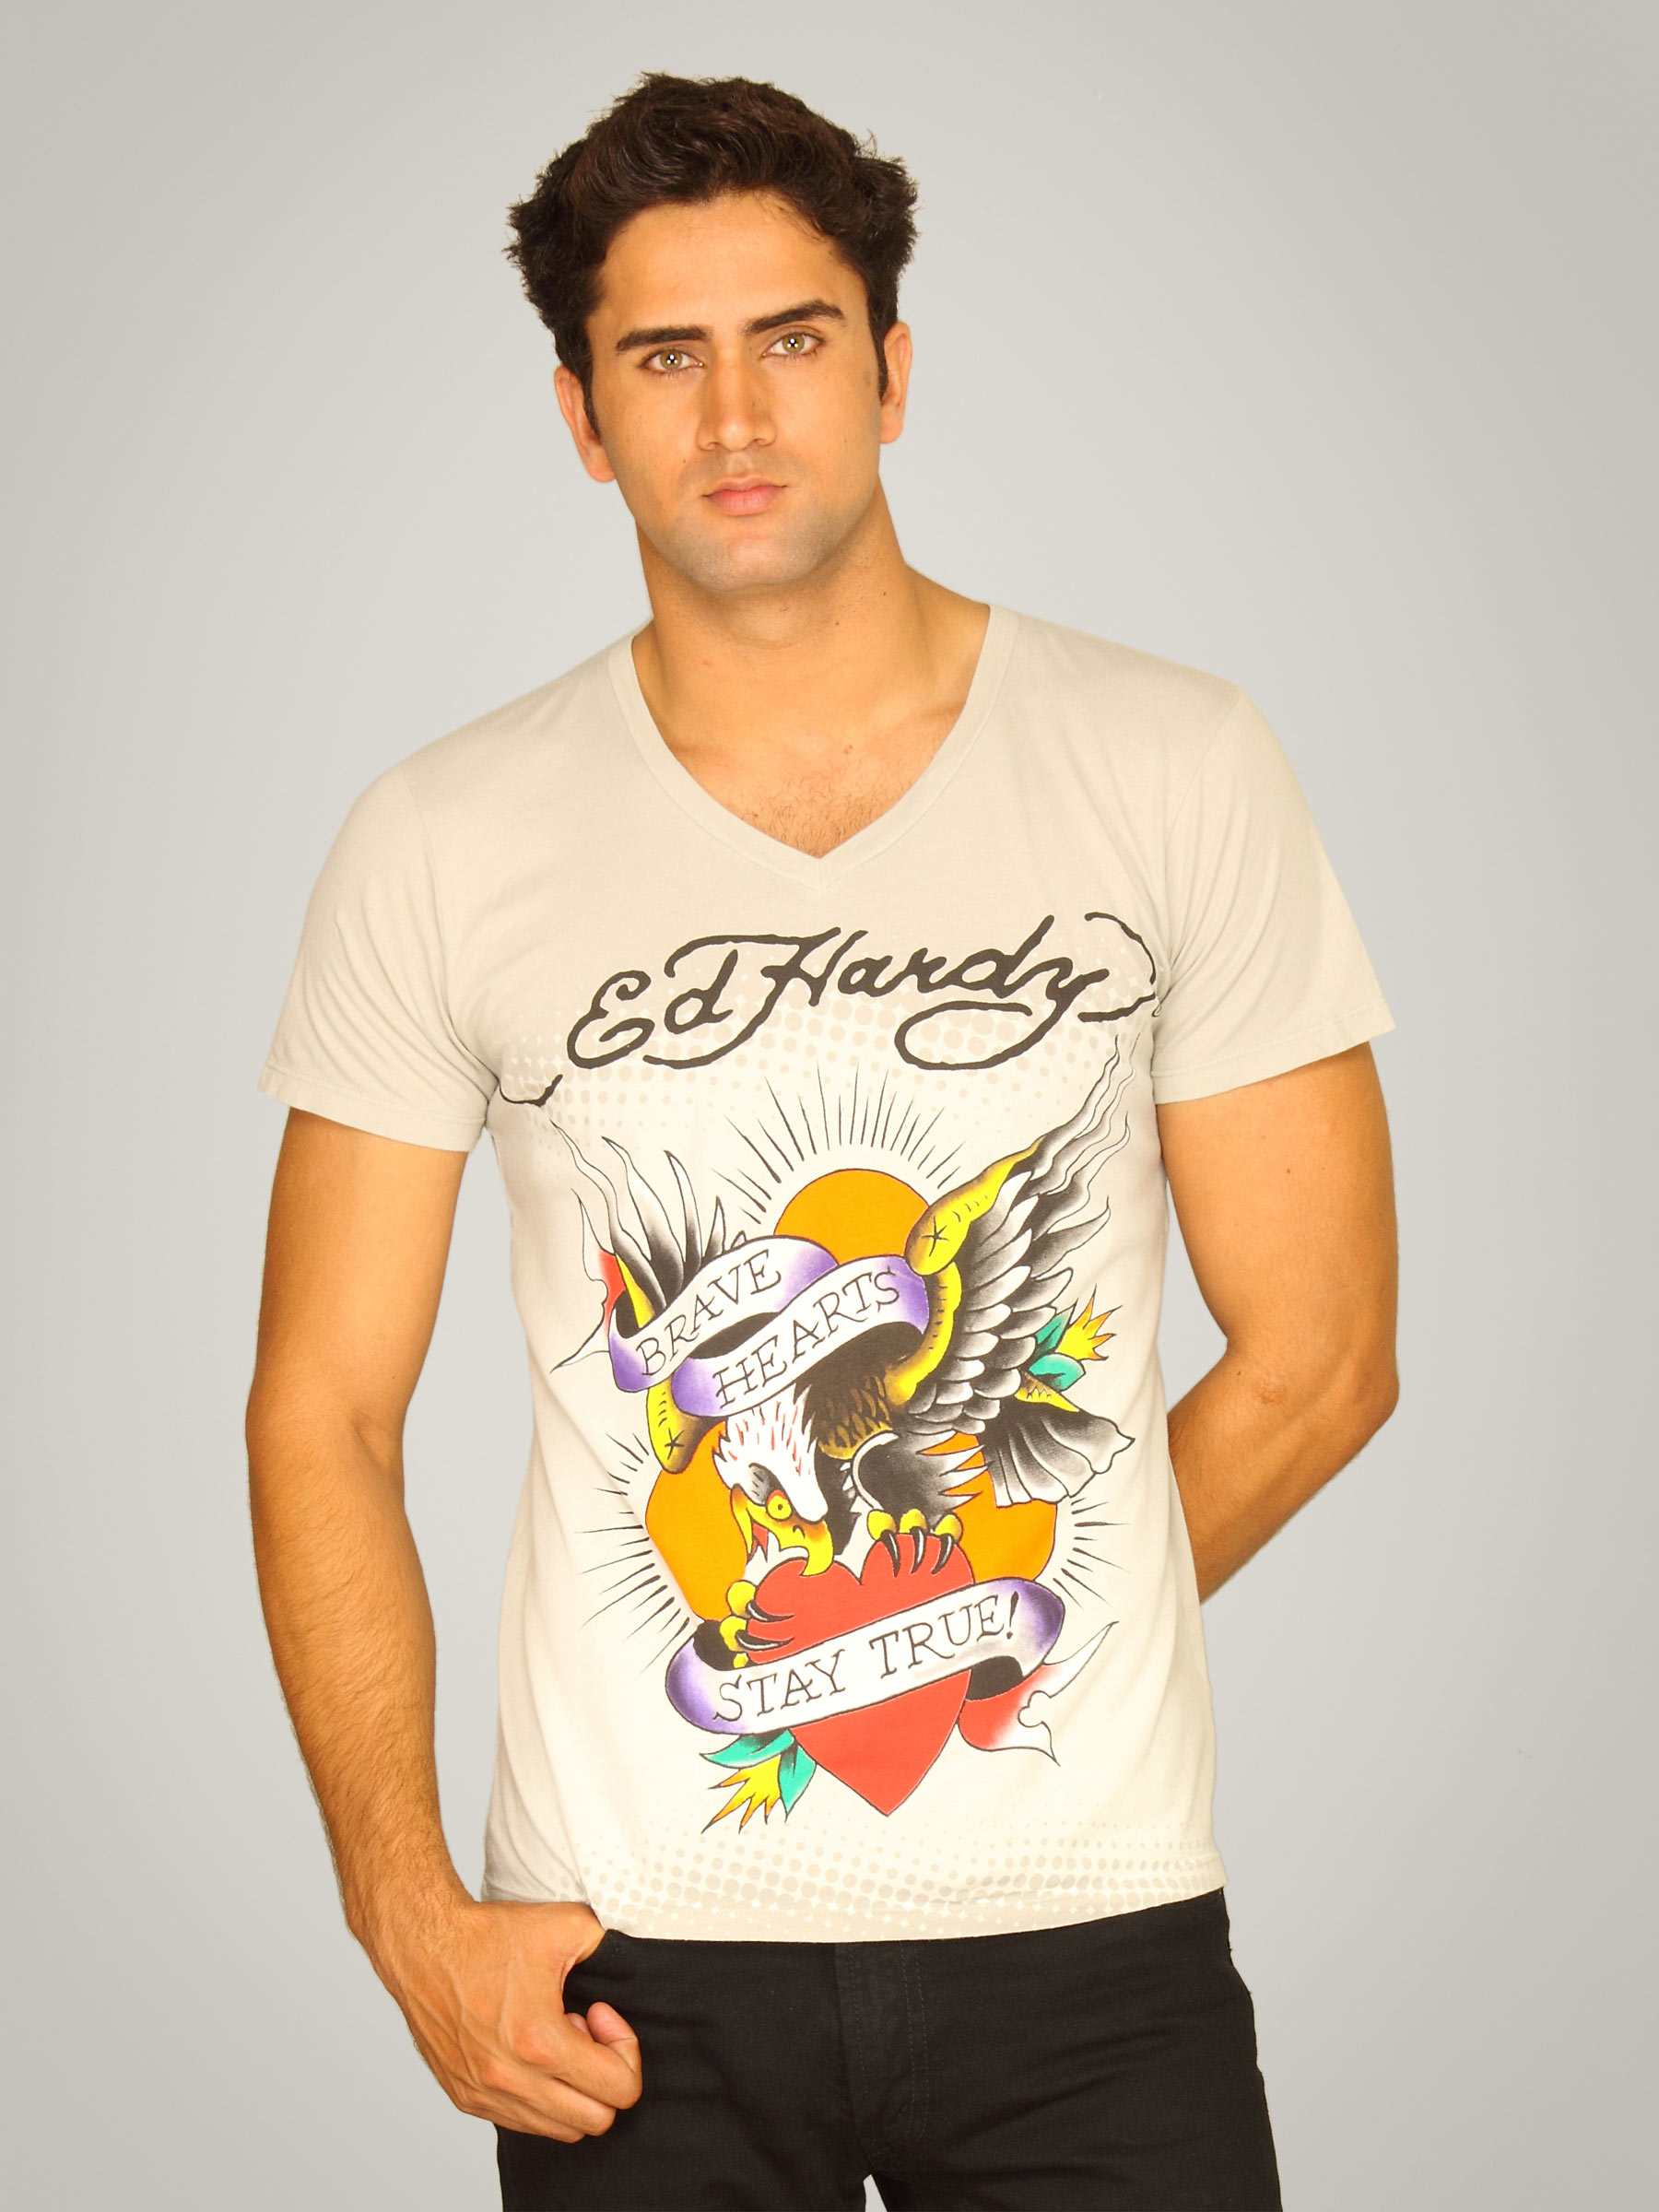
Ed Hardy Men's Brave Hearts Stay True Grey T-shirt
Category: Apparel / Topwear / Tshirts
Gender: Men
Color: White
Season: Summer 2011
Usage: Casual